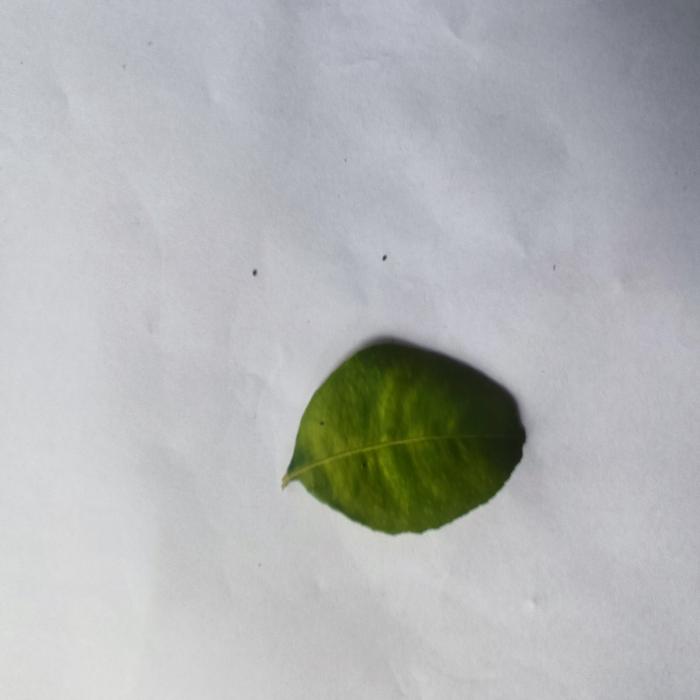
Crop: Lemon
Leaf condition: Citrus